Fort Clinton

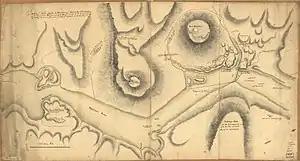
Fort Clinton and Fort Montgomery are right of center on this 1777 map

Fort Clinton was an American Revolutionary War fort erected by the Continental Army on the west bank of the Hudson River in 1776.